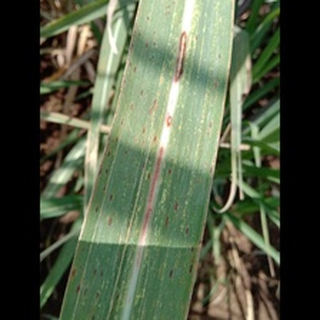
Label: sugarcane_rust